Rostov Arena

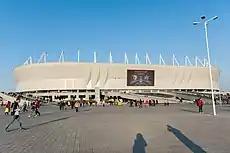
Rostov Arena

In June 2013, during the groundbreaking for the stadium, five shells from WWII were found, almost perfectly preserved.